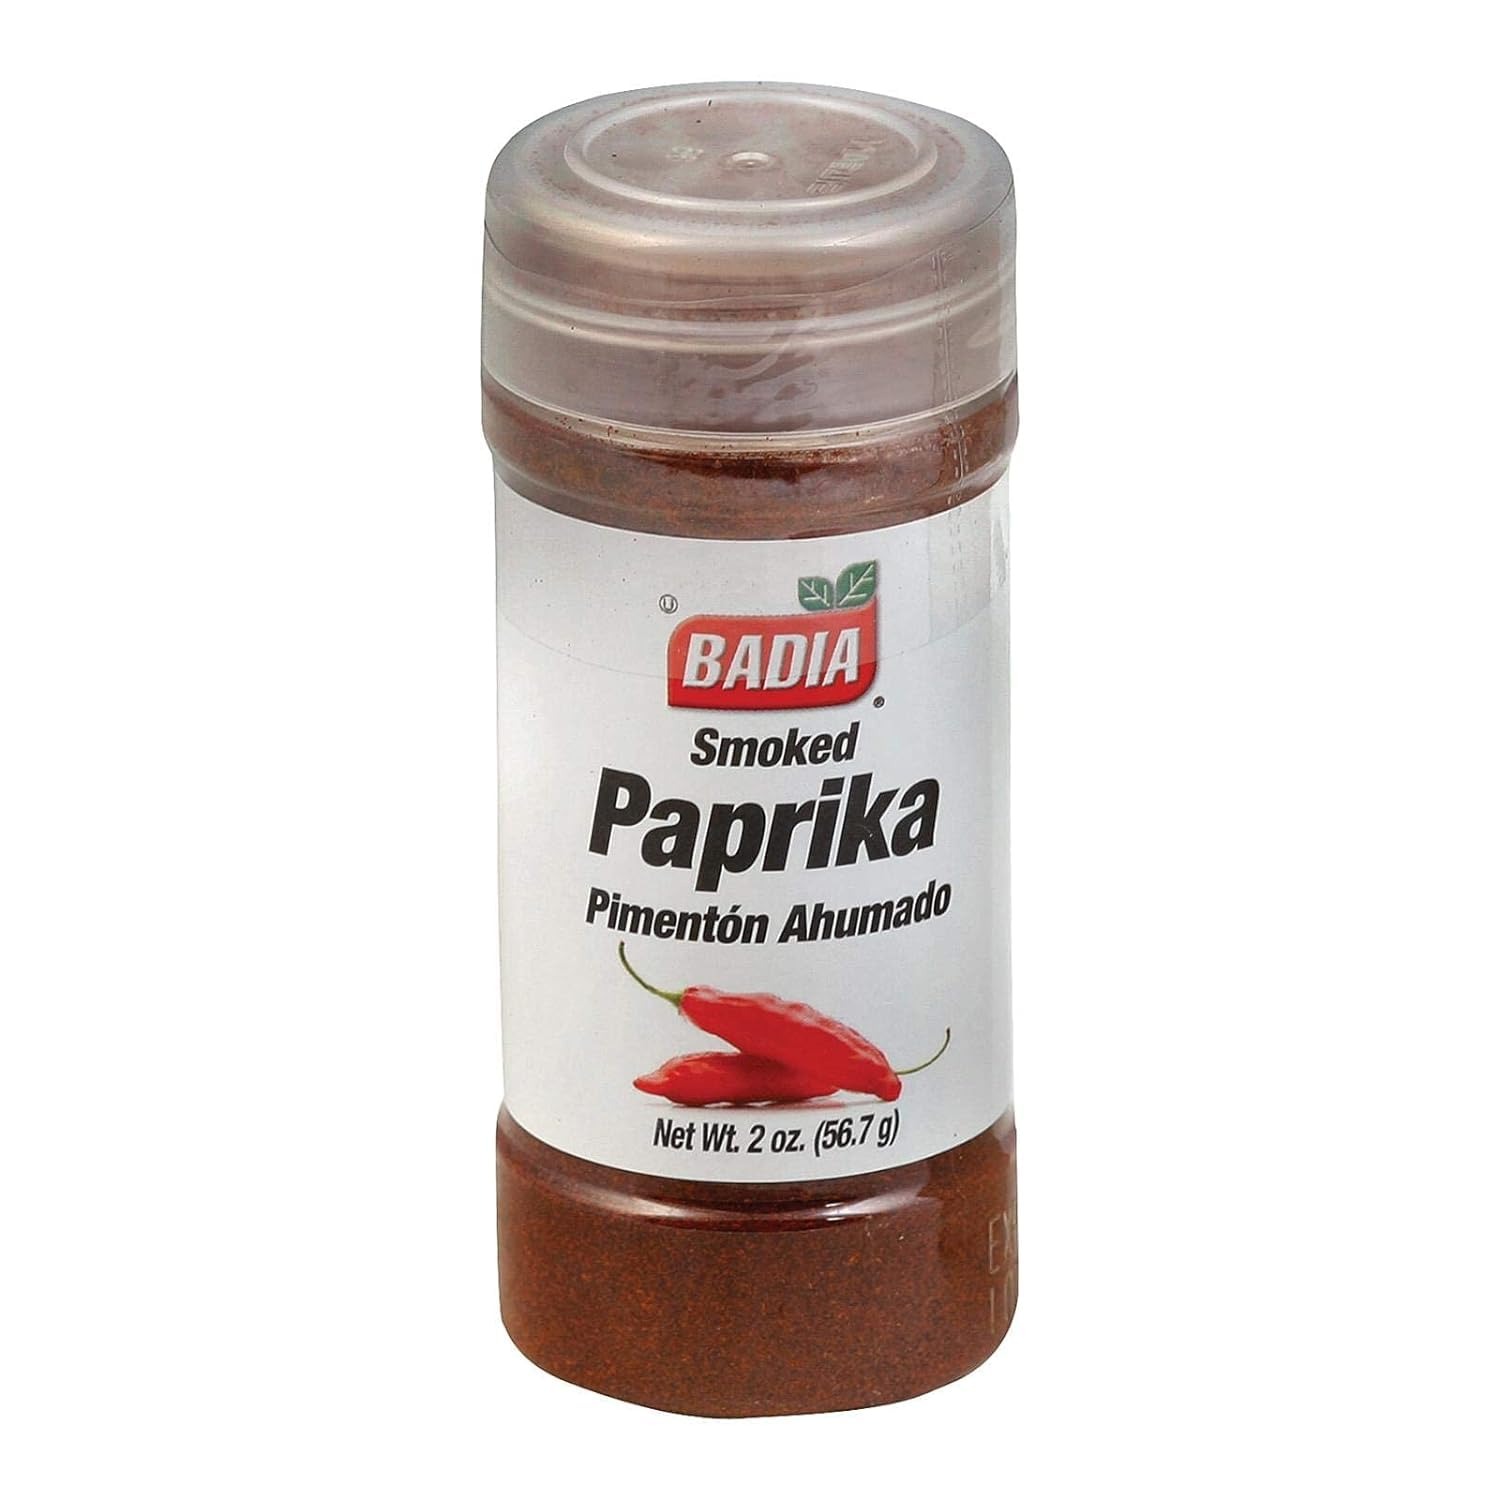
Item Name: Badia Paprika Smoked - 2 OZ (Pack of 3)
Bullet Point: Badia Paprika Smoked - 2 OZ
Product Description: Badia Paprika Smoked - 2 OZ
Value: 6.0
Unit: Ounce

Price: 7.45